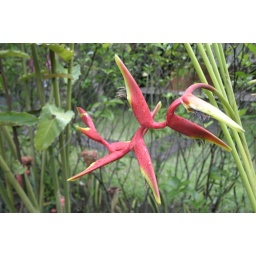
flowers in Bali: the 'hearts' of a banana tree